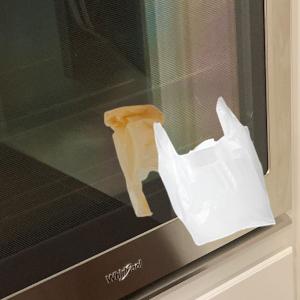
Label: plasticbags